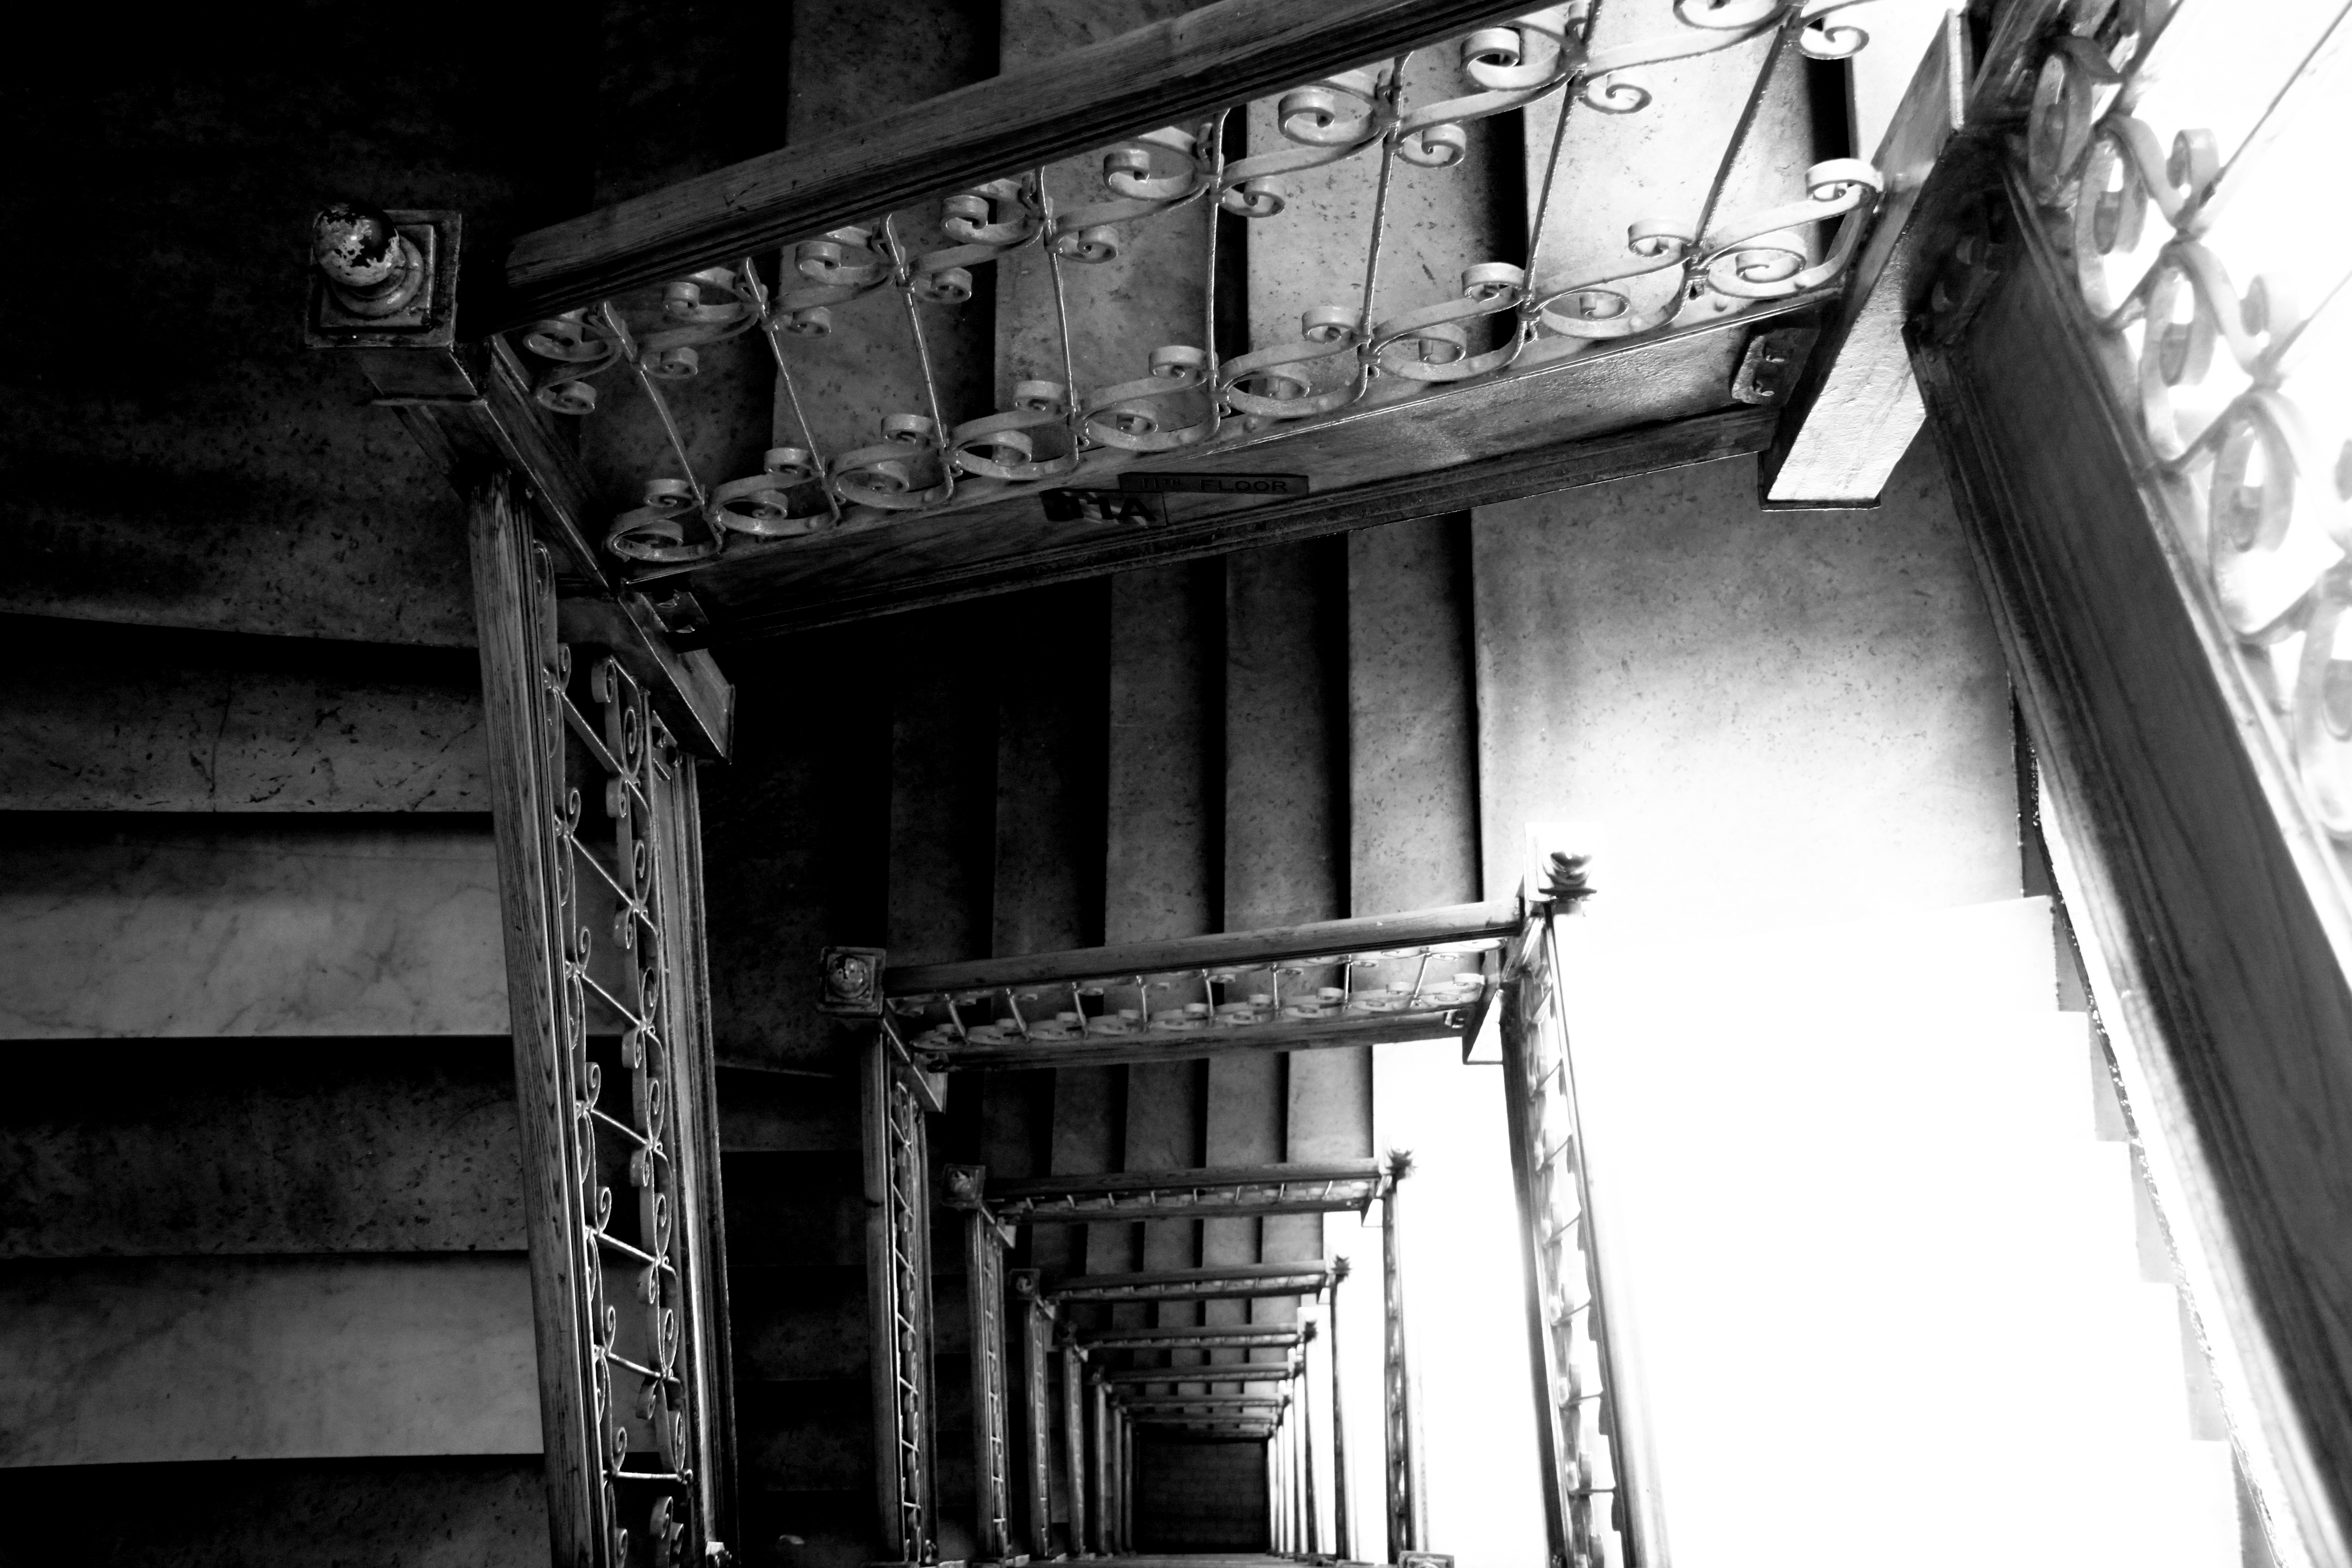
light, black and white, white, street, photography, house, urban, nyc, darkness, black, stairway, monochrome, newyork, newyorkcity, photograph, nopeople, monochrome photography, film noir